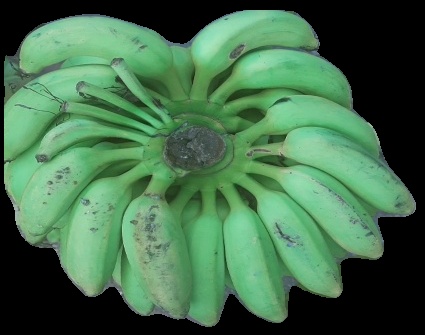
Variety: elakki-bale
Grade: grade2